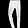
Label: Trouser